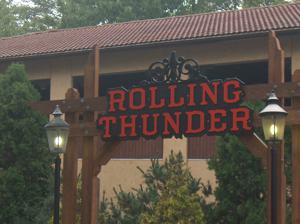
Building: Rolling Thunder (roller coaster)
Country: United States of America
Year built: 1979
Defunct amusement ride For the defunct roller coaster formerly known as Rolling Thunder at Six Flags Great America, see Alpine Bobsled . Rolling Thunder Rolling Thunder's entrance Six Flags Great Adventure Park section Plaza del Carnaval Coordinates 40°08′21.70″N 74°26′3.40″W / 40.1393611°N 74.4342778°W / 40.1393611; -74.4342778 Status Removed Opening date June 6, 1979 ( 1979-06-06 ) Closing date September 8, 2013 ( 2013-09-08 ) Replaced by Zumanjaro: Drop of Doom El Diablo General Statistics Type Wood – Racing Manufacturer William Cobb & Associates Designer Don Rosser & William Cobb Model Racing roller coaster Track layout Figure 8/Out and back Lift/launch system Chain lift hill Height 96 ft (29.3 m) Length 3,200 ft (975.4 m) Speed 56 mph (90.1 km/h) Inversions 0 Duration 2:10 Max vertical angle 45° Capacity 3840 riders per hour Height restriction 44 in (112 cm) Trains 4 trains with 4 cars. Riders are arranged 2 across in 3 rows for a total of 24 riders per train. Flash Pass was Available Rolling Thunder at RCDB Pictures of Rolling Thunder at RCDB Rolling Thunder was a racing roller coaster located at Six Flags Great Adventure in Jackson Township, New Jersey . Designed by William Cobb , it opened in 1979 as the park's first wooden coaster during its fifth operating season. Rolling Thunder closed permanently in 2013 to make room for Zumanjaro: Drop of Doom , which opened in 2014 and was removed in 2024. History Rolling Thunder opened on June 6, 1979. To mark the 100th anniversary of roller coasters in the US, Rolling Thunder's Coaster 2 side was renamed " Rednuht Gnillor" , the backwards spelling of "Rolling Thunder", in 1984. The trains were turned around so that riders could view the ride while riding backwards. During this season, Rednuht Gnillor's warning signs were placed in the back of the station and on the back of the lift hill so that riders could see them. Rolling Thunder did not operate from Fall 2005 through Spring 2006 due to construction of the "Plaza del Carnival" section of the park and the new El Toro roller coaster. The ride closed permanently on September 8, 2013, to "make room" for Zumanjaro: Drop of Doom , which opened the following year in 2014. Despite being attached to Kingda Ka 's support structure and not itself interfering with Rolling Thunder, the queue for Zumanjaro partially crosses through an area where Rolling Thunder once stood. In 2015, the entrance sign and former queue line for Rolling Thunder were reused for "El Diablo", a Larson International ride similar to the Larson "Fire Ball" carnival ride, a flat ride that Six Flags has classified as a roller coaster in several of their parks. Ride experience Queue The line for the ride began at an adjoining entrance and had separate queues for each track. The queue to the right of the entrance lead to the Coaster 1 track and Coaster 2 was reached by the queue on the left. Guests who were not tall enough for coasters with 54-inch (137 cm) minimum height rode Rolling Thunder, which had a 44-inch (112 cm) height requirement. Layout Unlike most racing coasters, Rolling Thunder's tracks were not always next to each other, they separated at several points in the ride. After the first drop, the left track traveled over a big hill, followed by a small hill, whereas the second track reversed that. On the turnaround at the back, the left track traveled up and made a level turn, while the right track traveled up and dropped while turning. The hills on the return segment were also staggered. The trains were not always raced. Track 2003 photo showing lift hill and portion of Rolling Thunder's tracks on left ( Viper is on the right) The structure and track were mostly built from 850,000 feet (259,080 m) of Douglas fir . In the past, the Douglas fir had been treated with pesticides which were not considered environmentally friendly and the track and supports were slowly being replaced with southern yellow pine. The track was made by bolting seven layers of wood. In most places on the ride, there were two layers of southern yellow pine, which sat on top of five layers of Douglas fir. Older sections of track still had seven layers of Douglas fir (mostly on the lift) and there were refurbished sections of track with seven layers of southern pine. A 7-inch-wide (180 mm) strip of steel was bolted onto the top layer of wood track and three-inch-wide pieces of steel were bolted onto the sides. Brakes Rolling Thunder used skid brakes to stop the trains rather than modern fin brakes. The trains had brake pads underneath each car which slid against the brakes to lift the train's wheels off the track. The brakes were always in the up position unless the operator, in conjunction with the rear unloader attendant, advanced a train. The road wheels were heard spinning at the end of the ride and continued to spin until the operator, in conjunction with the unload attendant, advanced the train. There were three sets of brakes. The trim and ready brakes were located in the tunnel at the end of the ride. The trim brake slowed and stopped the train and served as a holding place for one train until the second train left the station. The train was advanced off the trim and onto the ready brake. The ready brake held the train until the second train reached the top half of the lift hill. The dispatch brake held the train in the station while it was being unloaded and loaded for the next ride. The trains were stopped manually and were not always aligned with the queue stalls in the station. Therefore, the attendants had to direct the guests to their rows from time to time before the airgates were opened. When the brake pads and wheels were wet, there was little friction to stop the trains and they slid too far onto the brakes. For safety reasons, only one train ran per side in rainy weather. Trains There were four trains that were distinguishable by color: red, blue, yellow and green. Each train had four three-bench Philadelphia Toboggan Coasters cars held together by hitch bars. Each car contained six seats. Each train held a maximum of 24 riders. The trains used buzz bars that locked in one position. Seat dividers and headrests were added in 1981 to prevent people from standing on the ride while it was in operation. Seat belts were added on the ride's 30th anniversary. There were three types of wheels used on the trains. Sixteen road wheels rode on the steel layer on top of the track. Sixteen guide wheels guided the trains around the turned on a separate steel track located on the sides of the wooden track. Sixteen upstop wheels rode on the bottom of the track. Accident On August 16, 1981, a 20-year-old park employee from Middletown, New Jersey, fell from the coaster to his death during a routine test run. An investigation by the New Jersey Labor Department concluded that he may not have secured himself with the safety bar. A park representative later confirmed this conclusion, saying that the employee "may have assumed an unauthorized riding position that did not make use of safety restraints". The ride was inspected and the Labor Department concluded that the ride was "operationally and mechanically sound". See also 2013 in amusement parks References